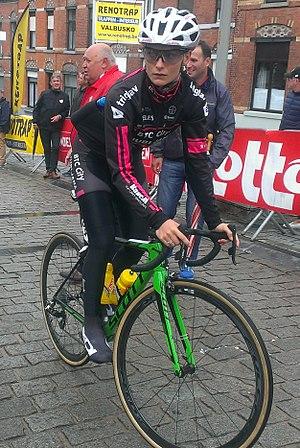
Anna Zita Maria Stricker est une coureuse cycliste italienne, originaise du Tyrol du sud et germanophone. Elle est membre de la formation Bizkaia-Durango.